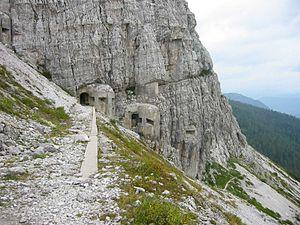
Les Dolomites constituent un massif montagneux des Préalpes orientales méridionales qui s'élève en Italie, à part environ égale entre le Trentin-Haut-Adige et la Vénétie. Il culmine à 3 343 mètres d'altitude à la Marmolada. Massif à géomorphologie bigarrée, il est caractérisé par une abondance de dolomie, roche sédimentaire carbonatée.